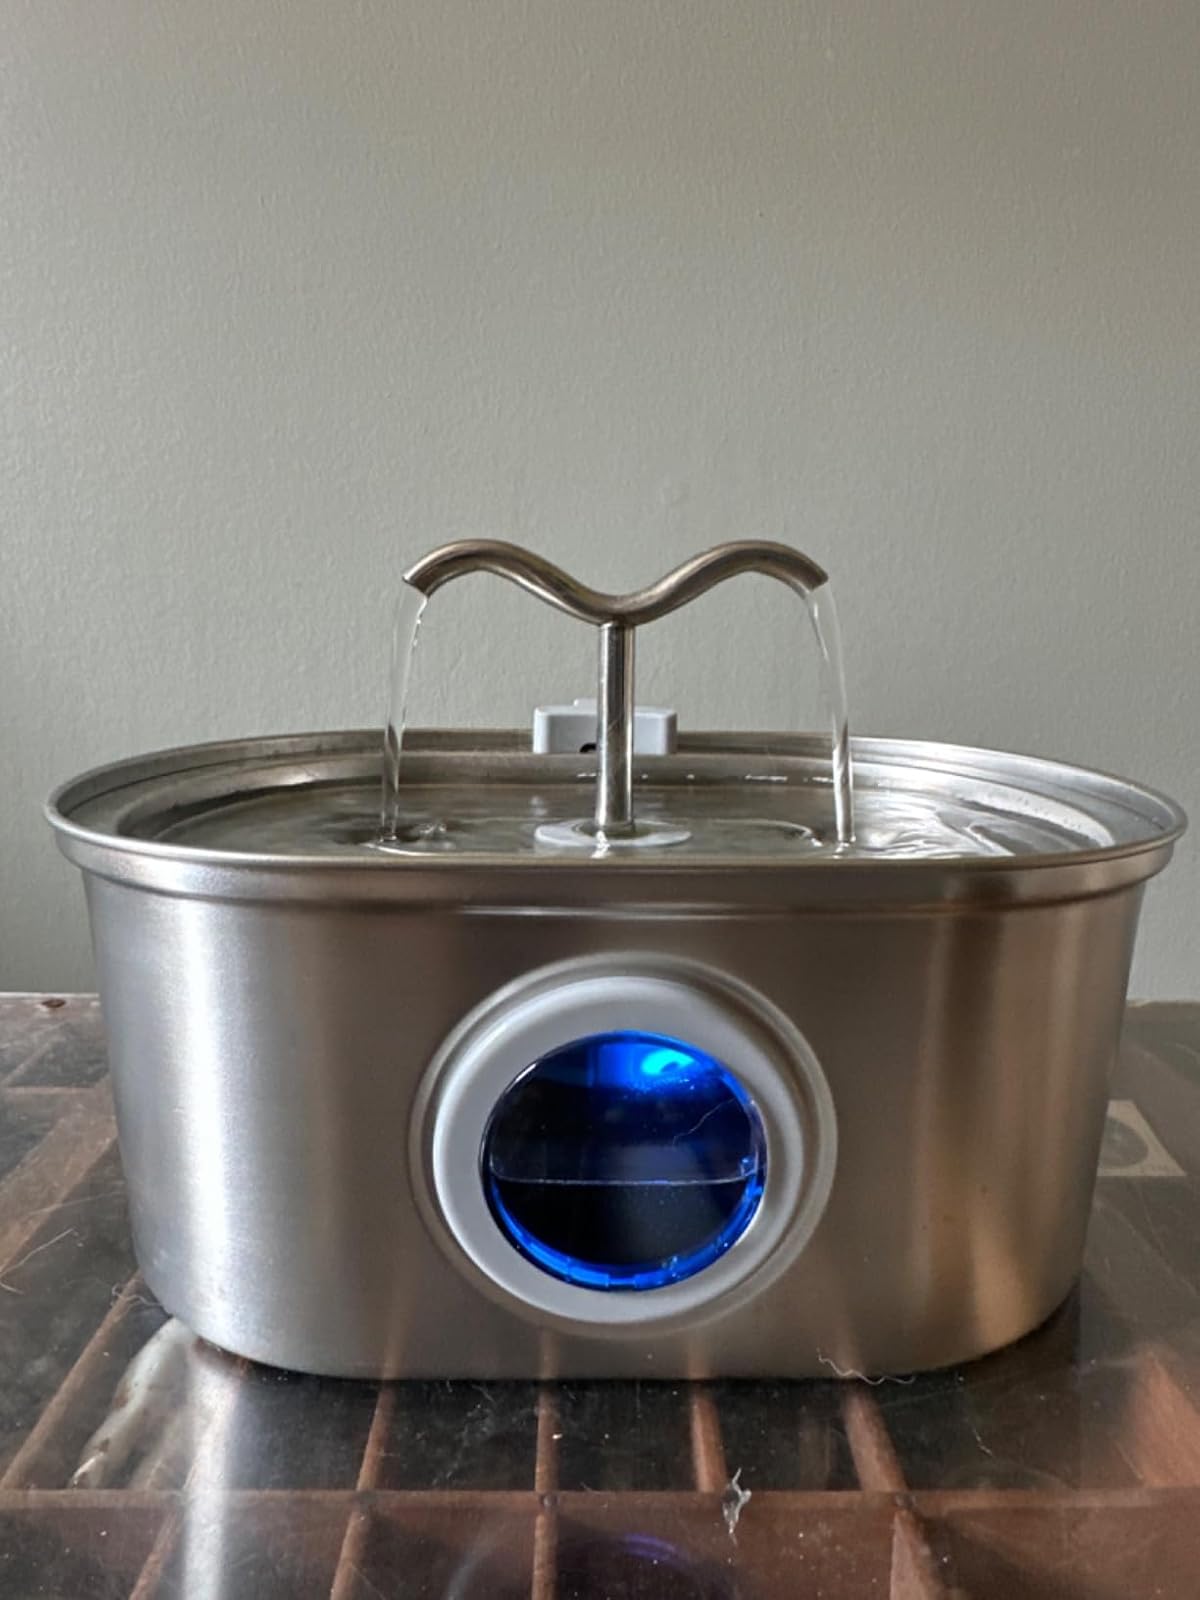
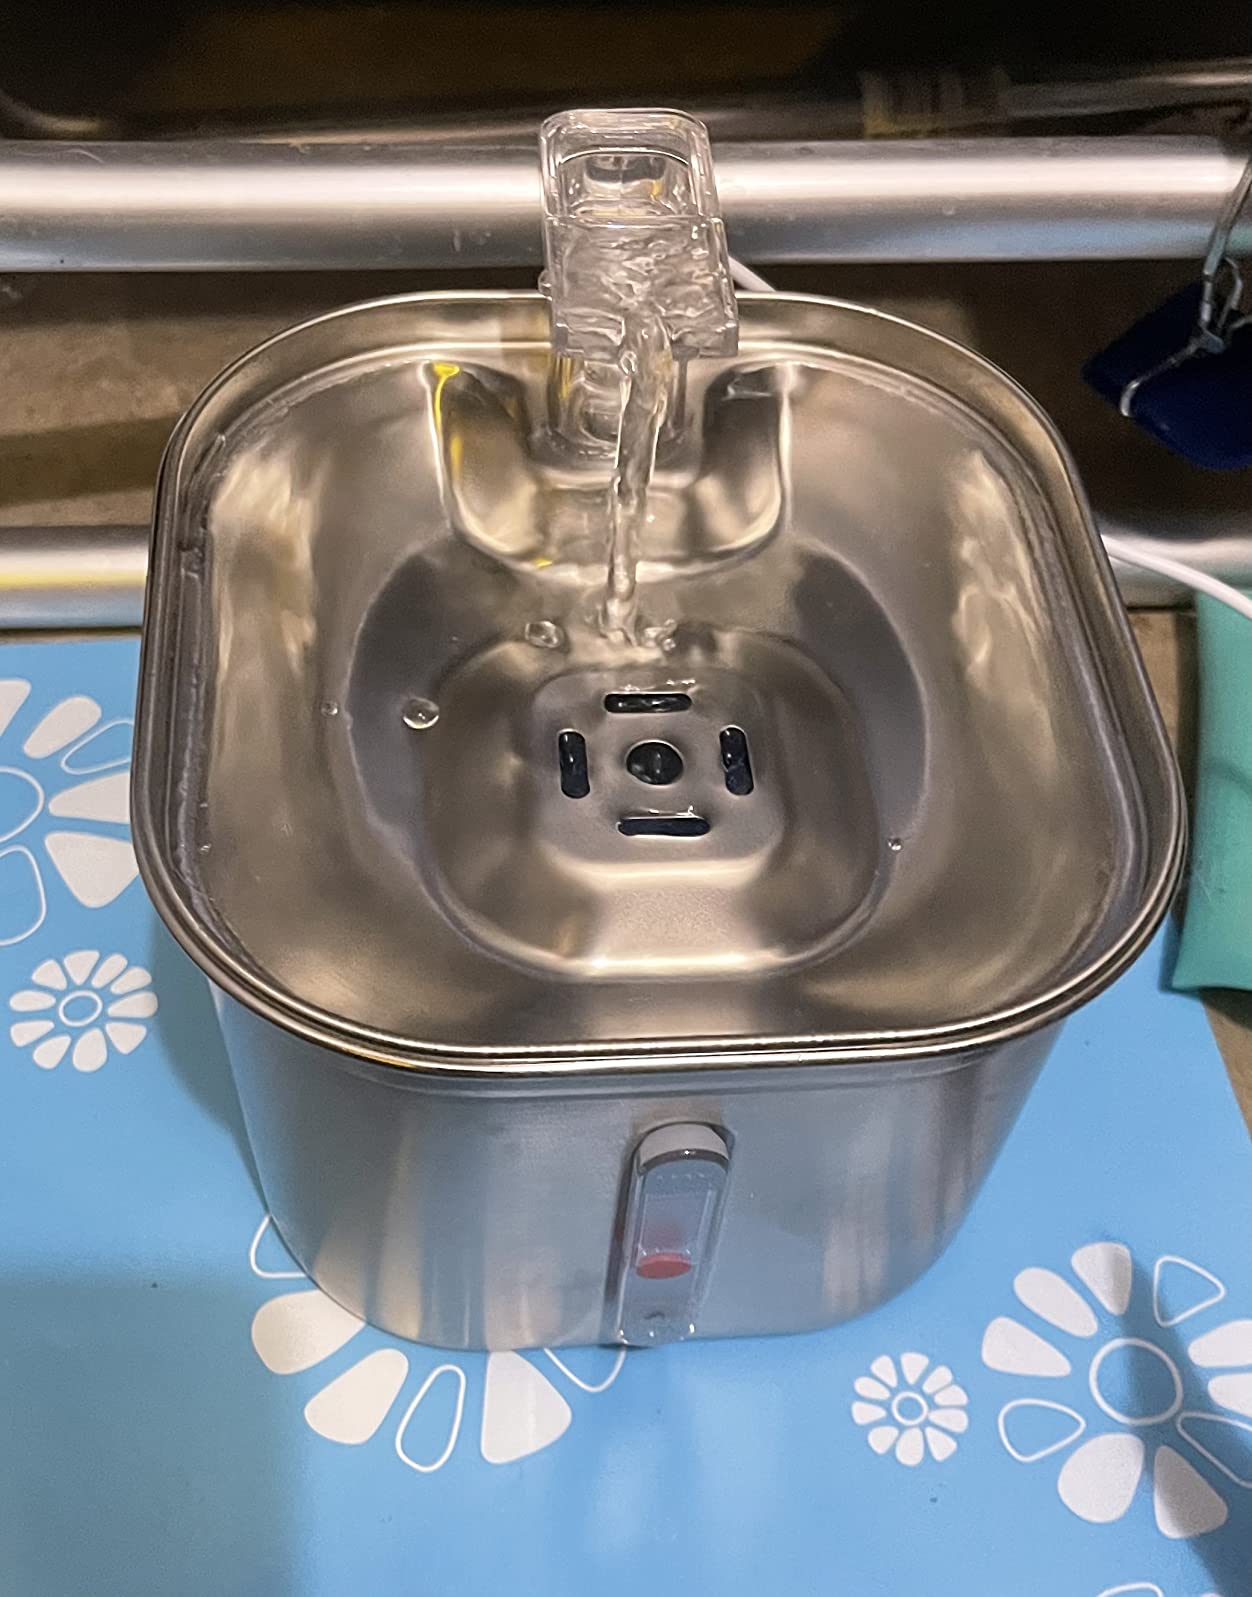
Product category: items_bowl
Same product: no